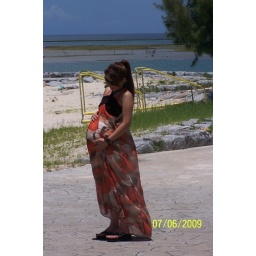
I swear she has a basket ball under that dress!